British Battalion

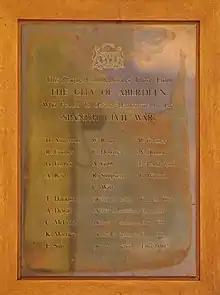
Aberdeen Memorial to local members of the XV Brigade

The battalion contained a cadre of Irish volunteers who had previously been organized as the "James Connolly Company" (unofficially, the "Connolly Column"). A number of these men were unhappy in the British battalion due to their Irish Republican convictions. However their leader, Frank Ryan, wrote of the importance of workers solidarity outweighing national sentiment. As a result of these tensions, some of the Irish left the British to join the 17th (American) Lincoln Battalion, another part of the XV Brigade. Later, at the Battle of Belchite in 1937, Paddy O'Daire of the Connolly's took command of the British battalion following the wounding of the then CO, Peter Daly.